Torricelle

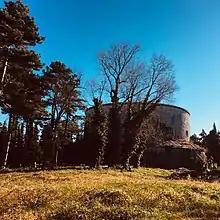
One of the four Maximilian towers on the Torricelle, now half-hidden by vegetation.

In a southerly direction, the ridge between the Avesa valley and Valpantena takes the name Torricelle at the height of the hamlets of Avesa and Poiano. This is the original nucleus that later gave its name to the larger hill system north of the city of Verona. The place-name derives from the presence in this area of the four Maximilian towers built by the Austrian army between 1837 and 1843 to defend the entrenched hill field to the north. Given the sparse vegetation, the towers in the 19th century were visible to the naked eye from the city. They still stand, a short distance apart, on either side of Torricelle Street, Santa Giuliana Street, and Bonuzzo Sant'Anna Street. The first tower (269 m) overlooks the Valpantena to the left of Via Torricelle for those coming from Verona; the second tower (280 m), erected to guard the Avesa valley, is on the right side of Via Santa Giuliana (coming from San Mattia) and is now occupied by various antennas and repeaters; the third tower (301 m) is located further north at the junction of Via Torricelle and Via Bonuzzo Sant'Anna; the fourth tower (312 m) is the northernmost and can be seen to the right as one continues north on Via Bonuzzo Sant'Anna. The second tower is opposite the Santa Giuliana Psychiatric Hospital, which bears the name of a small church built here in 1281 and destroyed in 1872.